Fiesco (play)

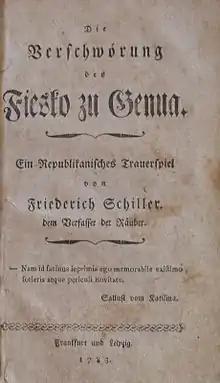
Fiesco

The play was the basis for the 1921 German silent film "The Conspiracy in Genoa" directed by Paul Leni.